Mark Herring

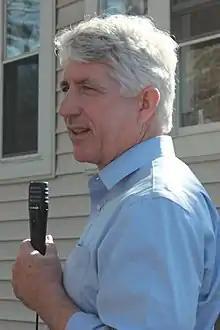
Herring delivering remarks during his 2013 campaign

On July 24, 2012, he announced that he would run for the office of Attorney General of Virginia, in the 2013 elections. On April 2, 2013, The Democratic Party of Virginia certified that Herring's name would appear on the June primary ballot. Herring defeated Justin Fairfax in the Democratic primary on June 11, 2013, winning narrowly by a margin of 52% to 48%.